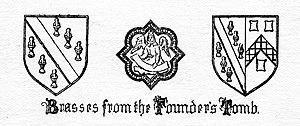
Brasses from the Boteler tombe